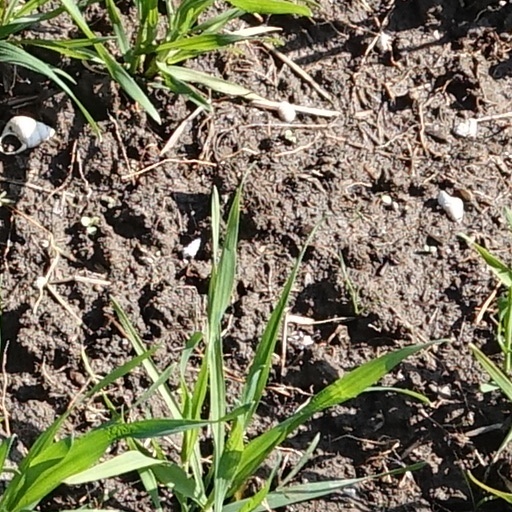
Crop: wheat